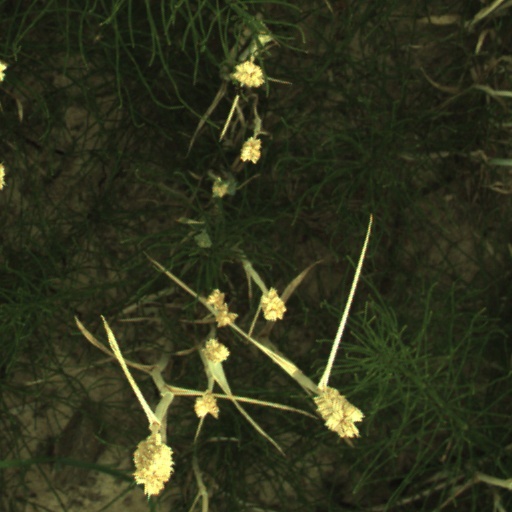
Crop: wheat